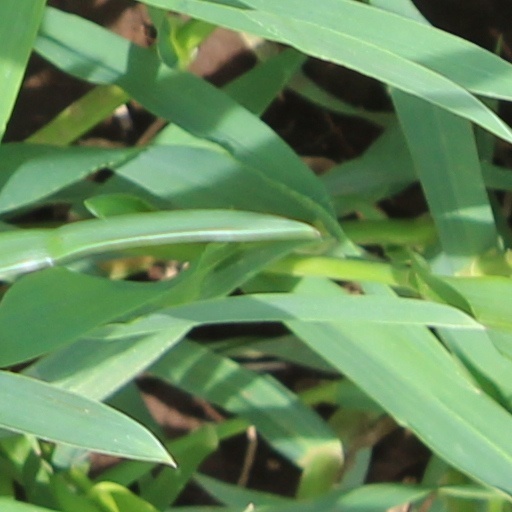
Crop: wheat